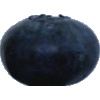
Label: Blueberry 1